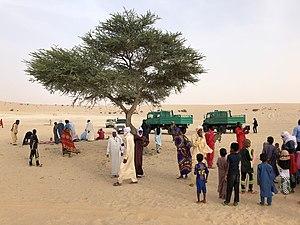
Une scène de village à Melek (Meleck), lors d'une visite d'un convoi de dignitaires (au loin). Melek est situé dans une partie isolée et aride de la commune rurale de N'Gourti (département de N'Guigmi, région de Diffa), à l'extrême est du Niger.